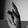
ASL letter: K